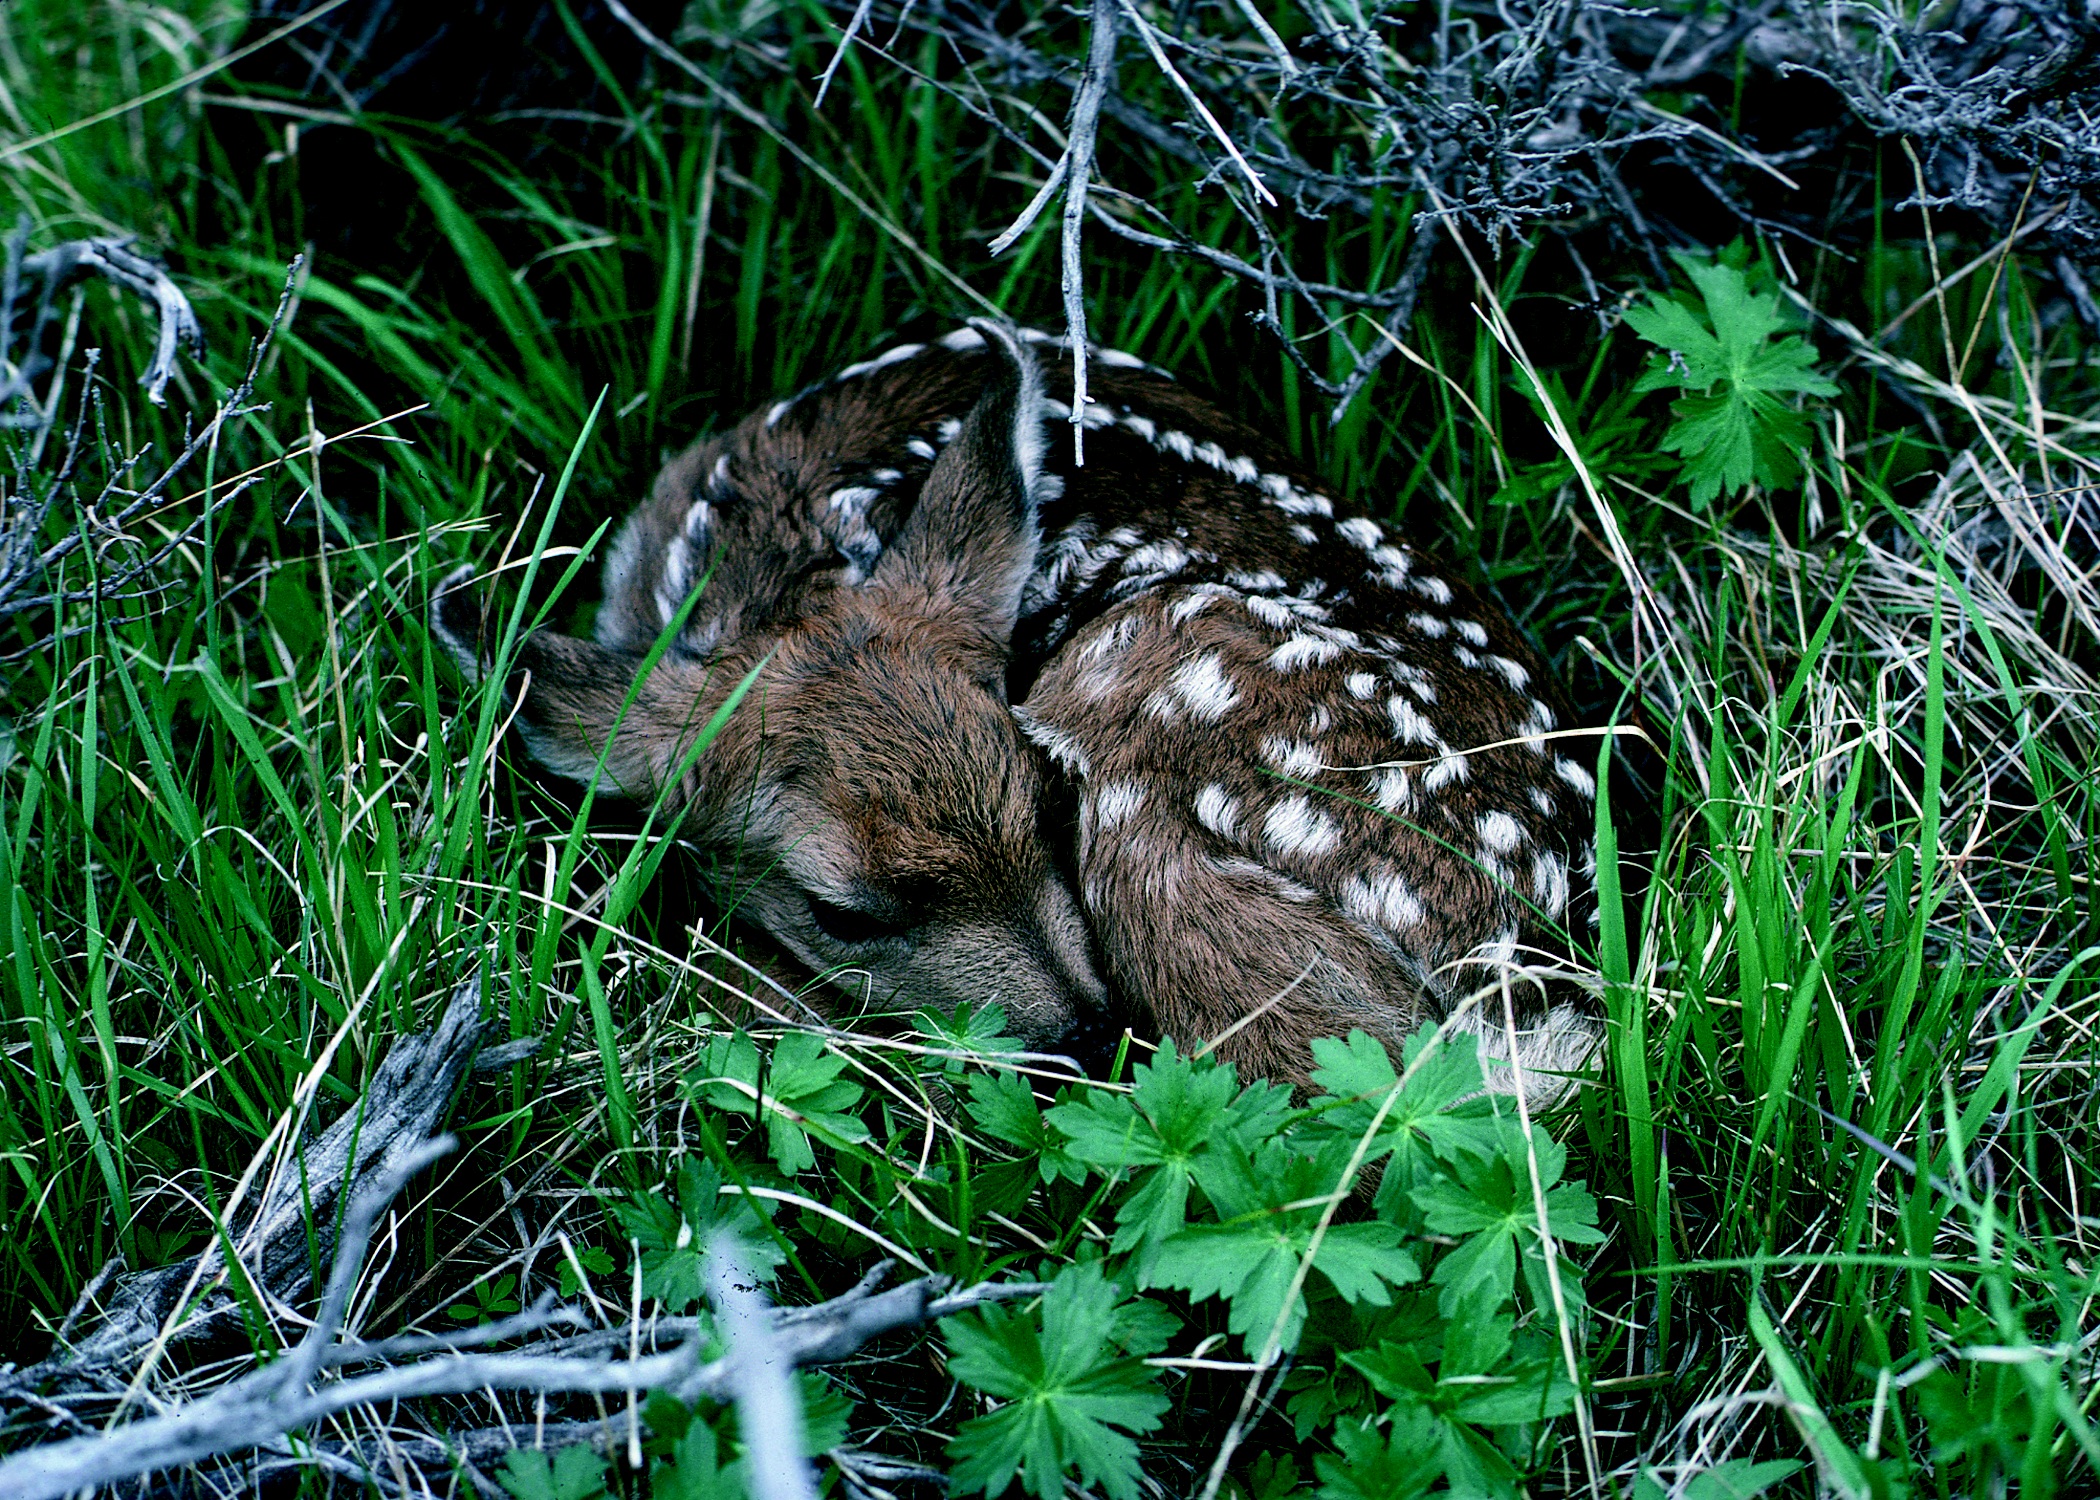
forest, grass, cute, wildlife, wild, deer, young, sleeping, small, mammal, baby, fauna, fawn, newborn, spots, vertebrate, woodland